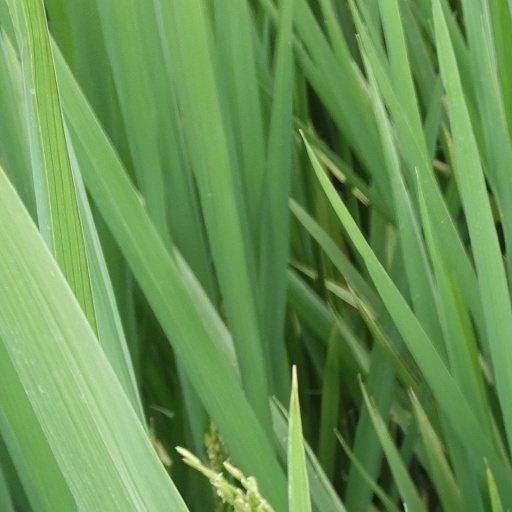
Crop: rice